Kalyana Mandapam

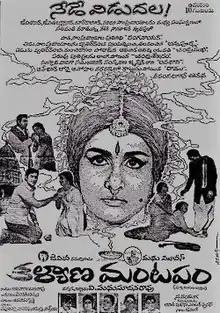
Theatrical release poster

Kalyana Mandapam is a 1971 Indian Telugu-language film produced and directed by V. Madhusudhana Rao. A remake of Puttanna Kanagal "Gejje Pooje" (1969), the film stars Sobhan Babu and Kanchana; Jaggayya, Anjali Devi, and Gummadi play key supporting roles. P. Adinarayana Rao composed the film's soundtrack and score, and S. Venkatarathnam handled the cinematography. The film was a commercial success, completing a 100-day run.